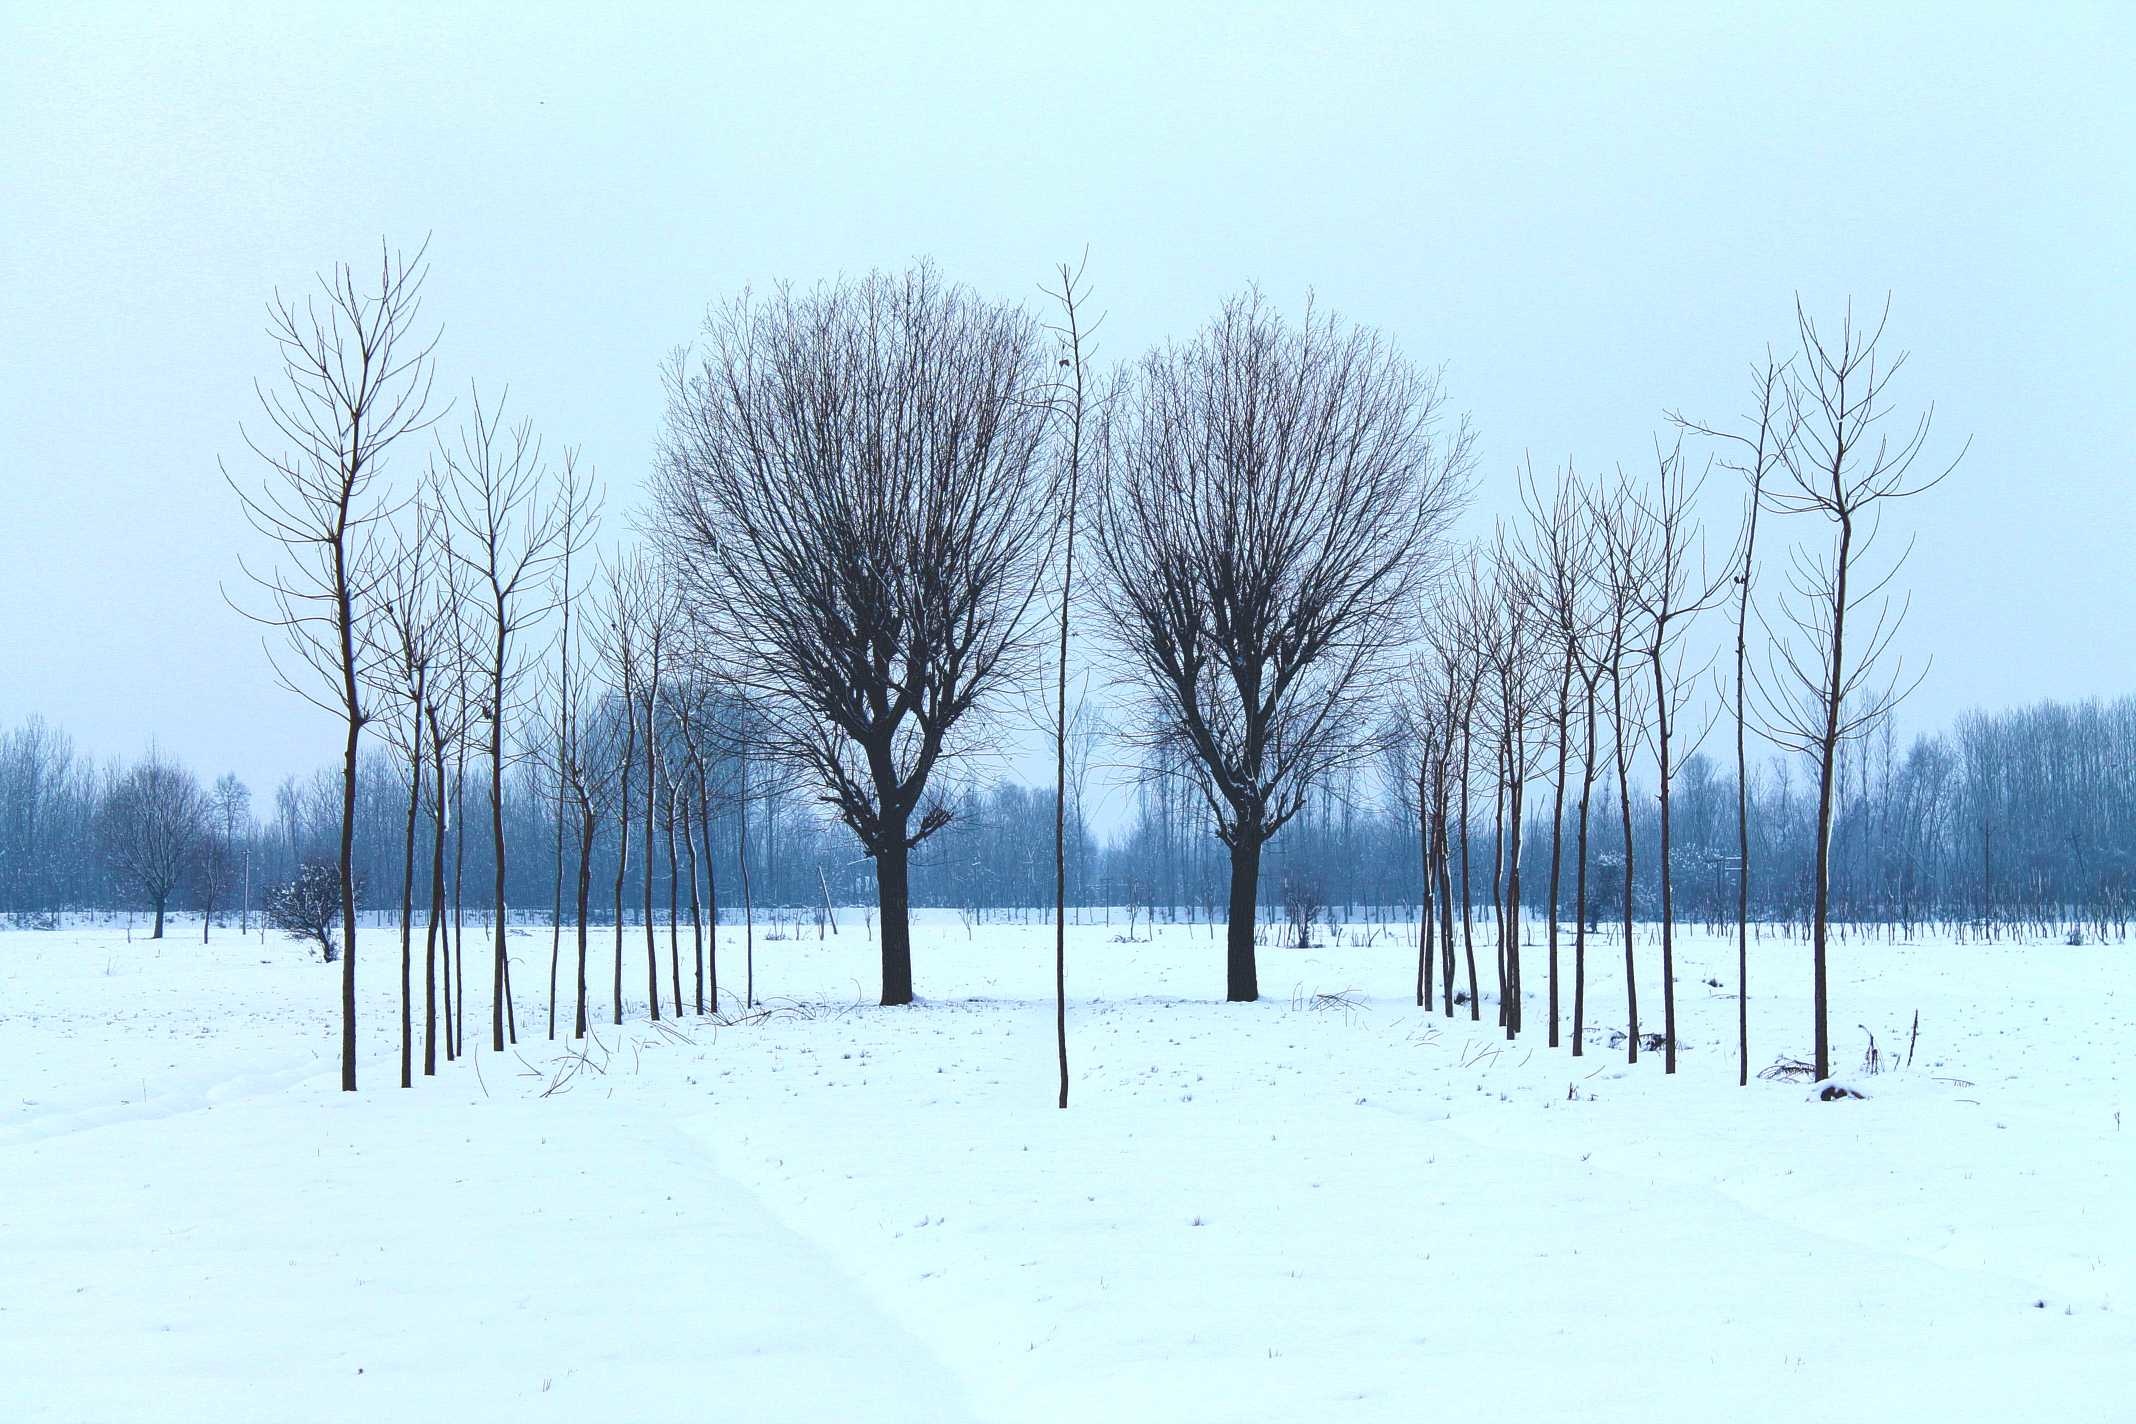
tree, branch, snow, cold, winter, frost, weather, season, trees, blizzard, freezing, atmospheric phenomenon, woody plant, winter storm